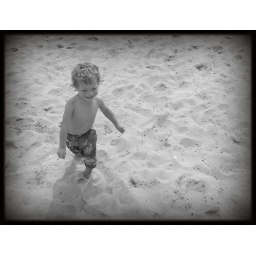
Tyler running and playing in the sand at Dewey beach in Delaware.